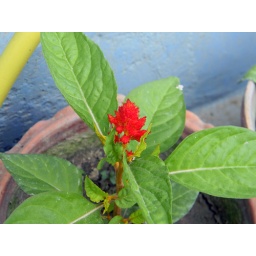
A little red flower in between green leafs